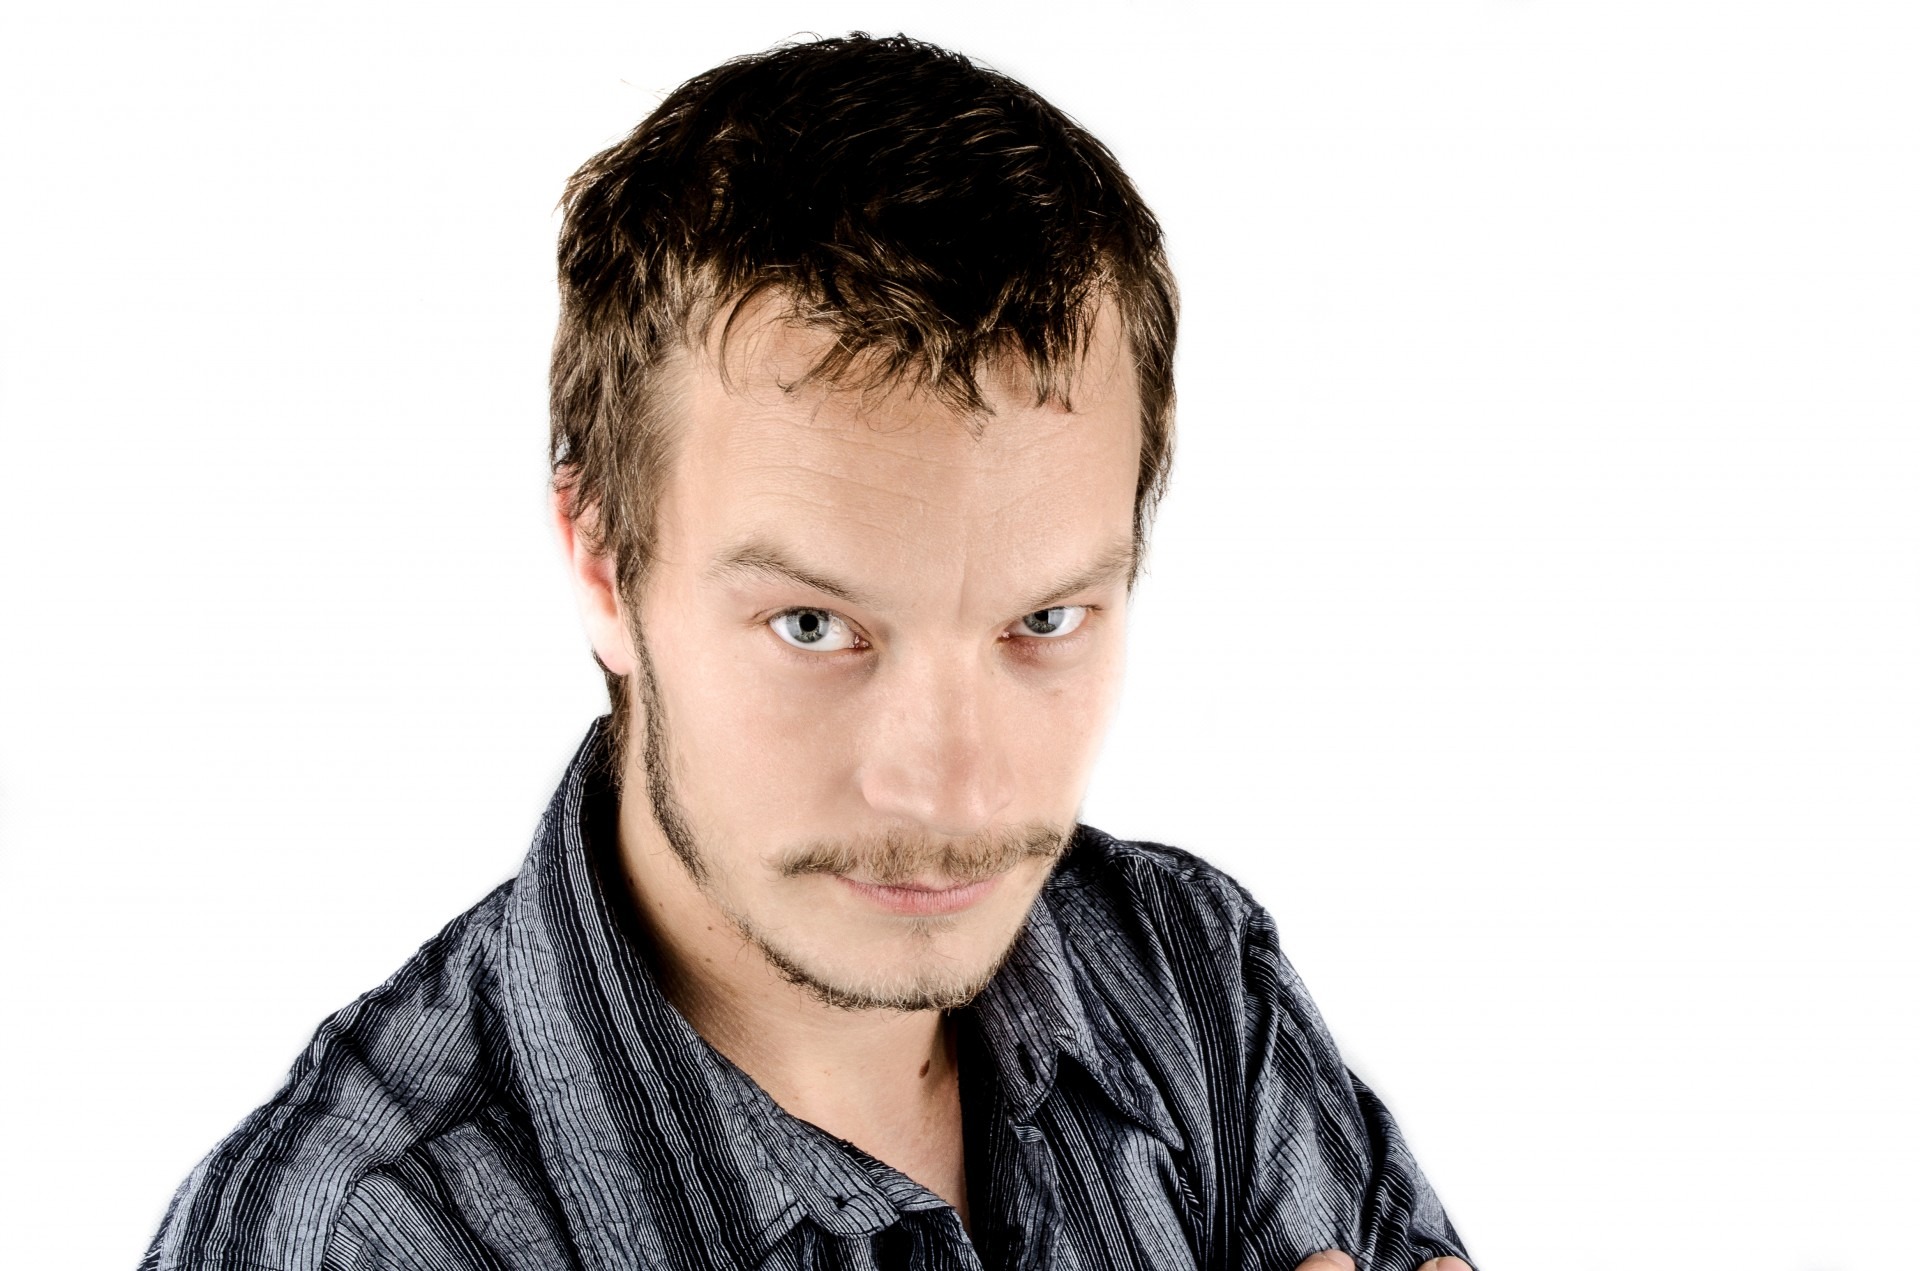
man, person, people, hair, white, alone, isolated, male, portrait, young, finger, professional, isolation, hairstyle, face, nose, background, head, age, adult, white background, sense, puzzled, portrait photography, facial hair, referent